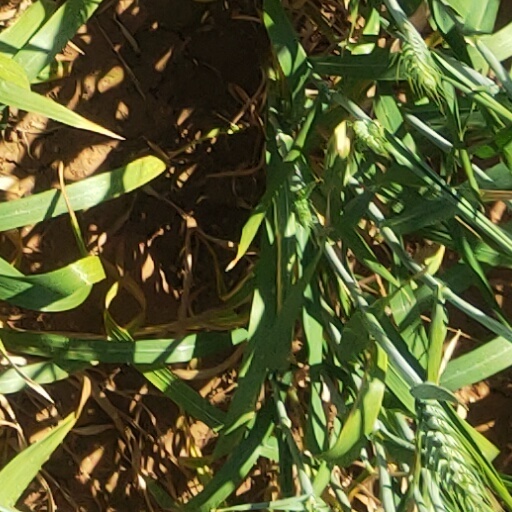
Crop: wheat